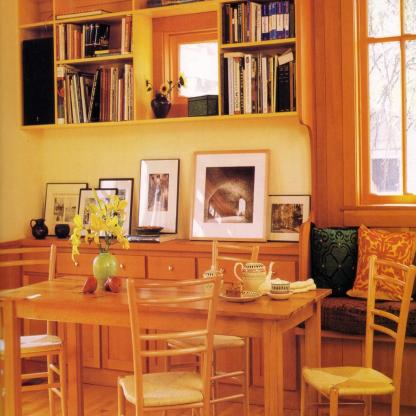
Scene: Indoor